Carlisle, Hamilton, Ontario

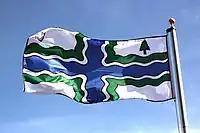
The Flag of the Flamborough Region (unveiled at Carlisle Golf & CC in 2011)

Carlisle is a community in Flamborough, Hamilton, Ontario, Canada. The town lies about north of Waterdown.